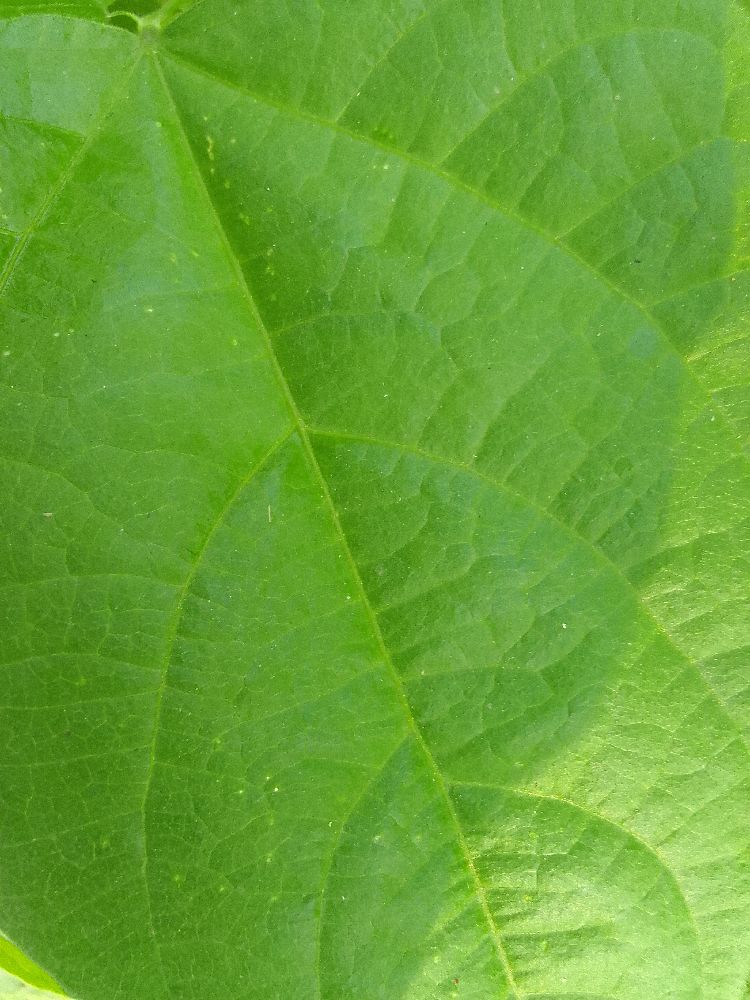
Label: healthy